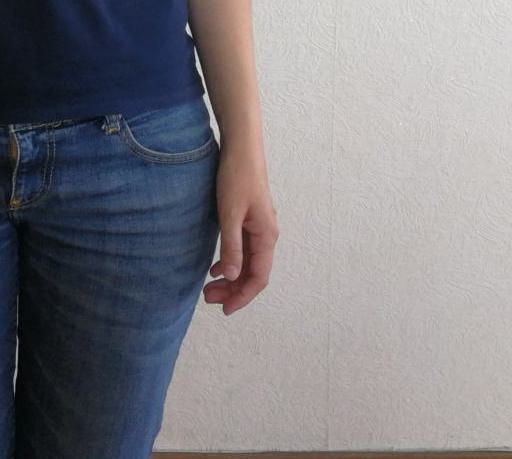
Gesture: no_gesture